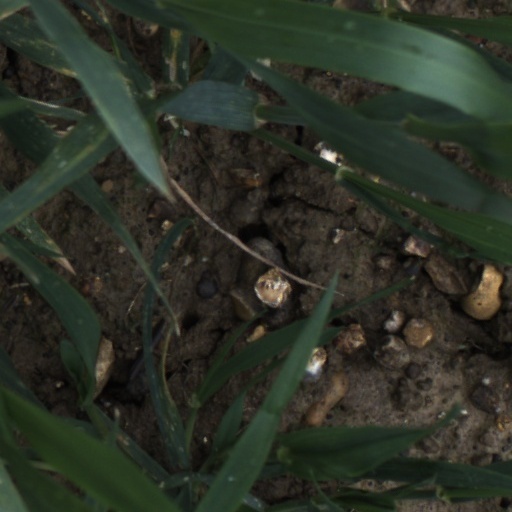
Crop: wheat